Surrender of Japan

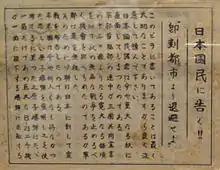
A leaflet dropped on Japan after the bombing of Hiroshima. The leaflet says, in part: "The Japanese people are facing an extremely important autumn. Your military leaders were presented with thirteen articles for surrender by our three-country alliance to put an end to this unprofitable war. This proposal was ignored by your army leaders ... [T]he United States has developed an atom bomb, which had not been done by any nation before. It has been determined to employ this frightening bomb. One atom bomb has the destructive power of 2000 B-29s."

In keeping with the custom of a new government declaring its purposes, following the May meetings the Army staff produced a document, "The Fundamental Policy to Be Followed Henceforth in the Conduct of the War," which stated that the Japanese people would fight to extinction rather than surrender. This policy was adopted by the Big Six on 6 June. (Tōgō opposed it, while the other five supported it.) Documents submitted by Suzuki at the same meeting suggested that, in the diplomatic overtures to the USSR, Japan adopt the following approach: